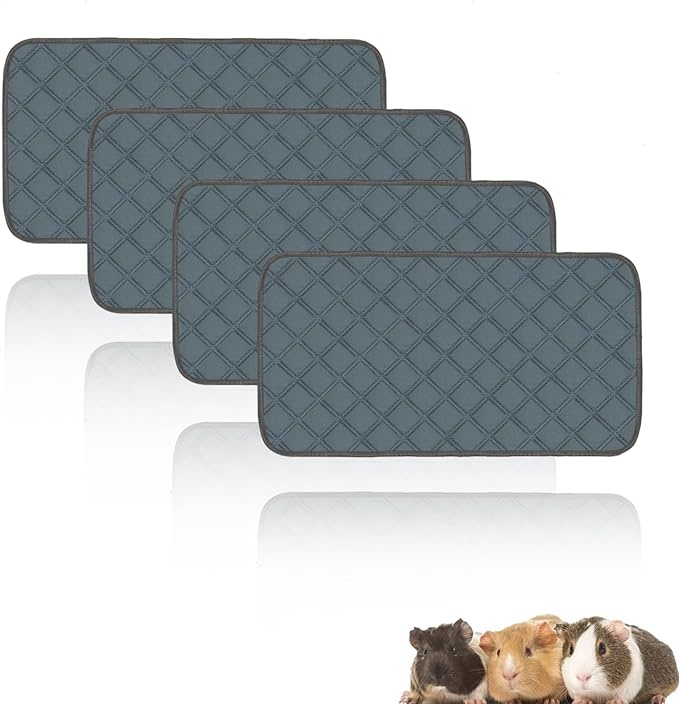
4 Pack Guinea Pig Cage Liners Washable Guinea Pig Bedding Reusable Waterproof Super Absorbent Guinea Pig Pee Pads Anti Slip Mat for Small Animals Rabbit Hamster Rat -28 x 14 Inch
About This 4 PACK GUINEA PIG PADS– Size of guinea pig cage liner is 72 x 36cm (28.3 x 14.2 inch), perfect size to use as bedding for C&C 2 x1 cages. This guinea pig pee pads can lock in water, prevent urine from leaking and ensure nighttime dryness, keep your floor clean. ★ Note: please measure the size of your guinea pig cage before purchasing. HIGH QUALITY MATERIAL & MULTI-LAYER DESIGN – Super soft surface for ultimate comfortable; This Guinea Pig Pee Pad is made of multiple layers of different materials: breathable soft mesh surface | strong absorbent polyester fabric | waterproof TPU layer to prevent liquid slipping out | anti-slip drop plastic bottom. Easy to clean and fast to dry, keep your pet dry and healthy at all times. SAVE TIME AND MONEY – Mooydee guinea pig liner is durable and long lasting, which is specially designed to machine washable, no need to clean dirty things by hand to save your time. Reusable cage liner can reduce the use of disposable pads and protect the environment while saving money. MULTI PURPOSES – This Washable Pee Pad is perfect for guinea pigs, rats, hamsters, hedgehogs, chinchillas, ferrets, bunnies, rabbits and so on. Placing this absorbent pee pad directly on the floor, sofa, car seat, bed or cage will help keep your pet's feet clean and dry. UNRIVALED INNOVATION – Soft reusable cage liners is a great gift for your pet, which provides guinea pigs the optimal condition to thrive. Each package contains 4 pack cage liners, if you have any questions, please contact us freely, we will respond you within 24 hours. Overview Brand : Mooydee Material : MULTI-LAYER DESIGN Color : Dark Grey Product Dimensions : 28"L x 14"W Product Care Instructions : Machine Wash
Brand: Mooydee
Category: Animals & Pet Supplies > Pet Supplies > Small Animal Supplies > Small Animal Bedding